Trump Tower wiretapping allegations

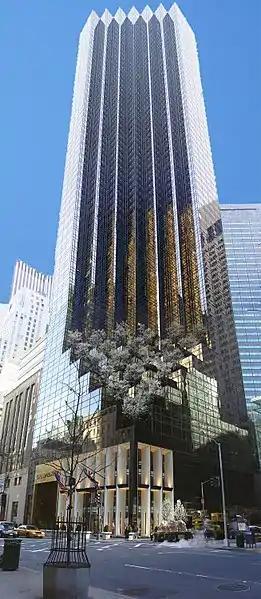

On March 4, 2017, Donald Trump wrote a series of posts on his Twitter account that falsely accused former President Barack Obama's administration of wiretapping his "wires" at Trump Tower late in the 2016 presidential campaign. Trump called for a congressional investigation into the matter, and the Trump administration cited news reports to defend these accusations. His initial claims appeared to have been based on a "Breitbart News" article he had been given which repeated speculations made by conspiracy theorist Louise Mensch or on a Bret Baier interview, both of which occurred the day prior to his Tweets. By June 2020, no evidence had surfaced to support Trump's claim, which had been refuted by the Justice Department (DOJ).